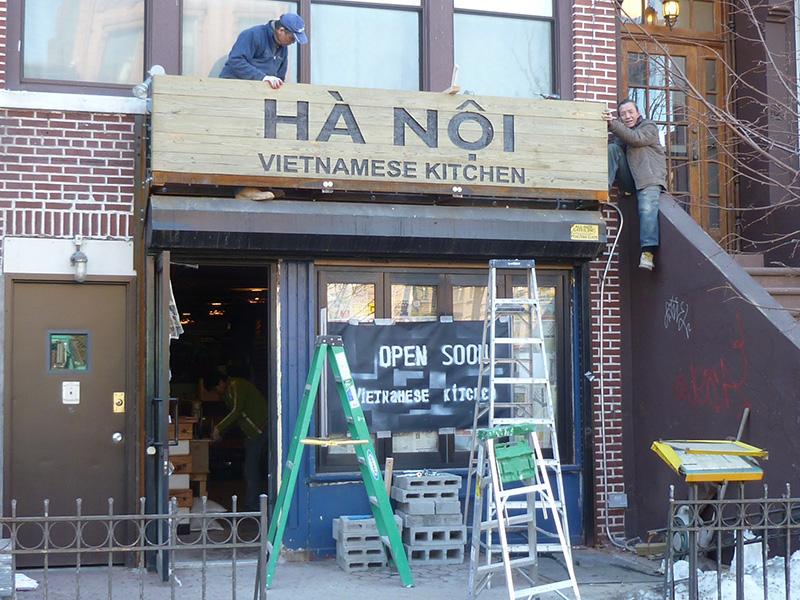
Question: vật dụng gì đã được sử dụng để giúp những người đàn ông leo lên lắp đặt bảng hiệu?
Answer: những cái thang